George Bampfylde, 4th Baron Poltimore

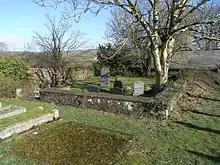
Bampfylde Memorial Garden, North Molton churchyard, in memory of Hon. (Coplestone) John de Grey Warwick Bampfylde (1914–1936), looking eastward to Exmoor. The memorial stone bench to his father the 4th Baron Poltimore sits at the base of the large tree. The roof of an outbuilding of Court House, the Bampfyldes' manor house, is visible behind the garden

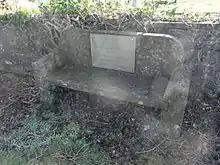
Memorial stone bench to the 4th Baron Poltimore in the Bampfylde Memorial Garden, North Molton, created in memory of his only son and heir

After World War II, Bampfylde sold most of the 5,000 acre North Molton estate, owned by his family for about 400 years, and its many farmsteads to his tenant farmers. He moved to Rhodesia, where he lived the rest of his life on his estate of Benwell, near Bindura. He never returned to England, and it was said that on his departure from North Molton the rooks deserted Bampfylde Clump, a landmark clump of beech trees on his estate planted by his ancestors. His move to Africa has been attributed to several factors: the accidental death in 1936 of his only son and heir apparent, poor health, arthritis (possibly caused by a lifetime spent hunting) and the victory of the Labour Government under Clement Attlee in 1945.